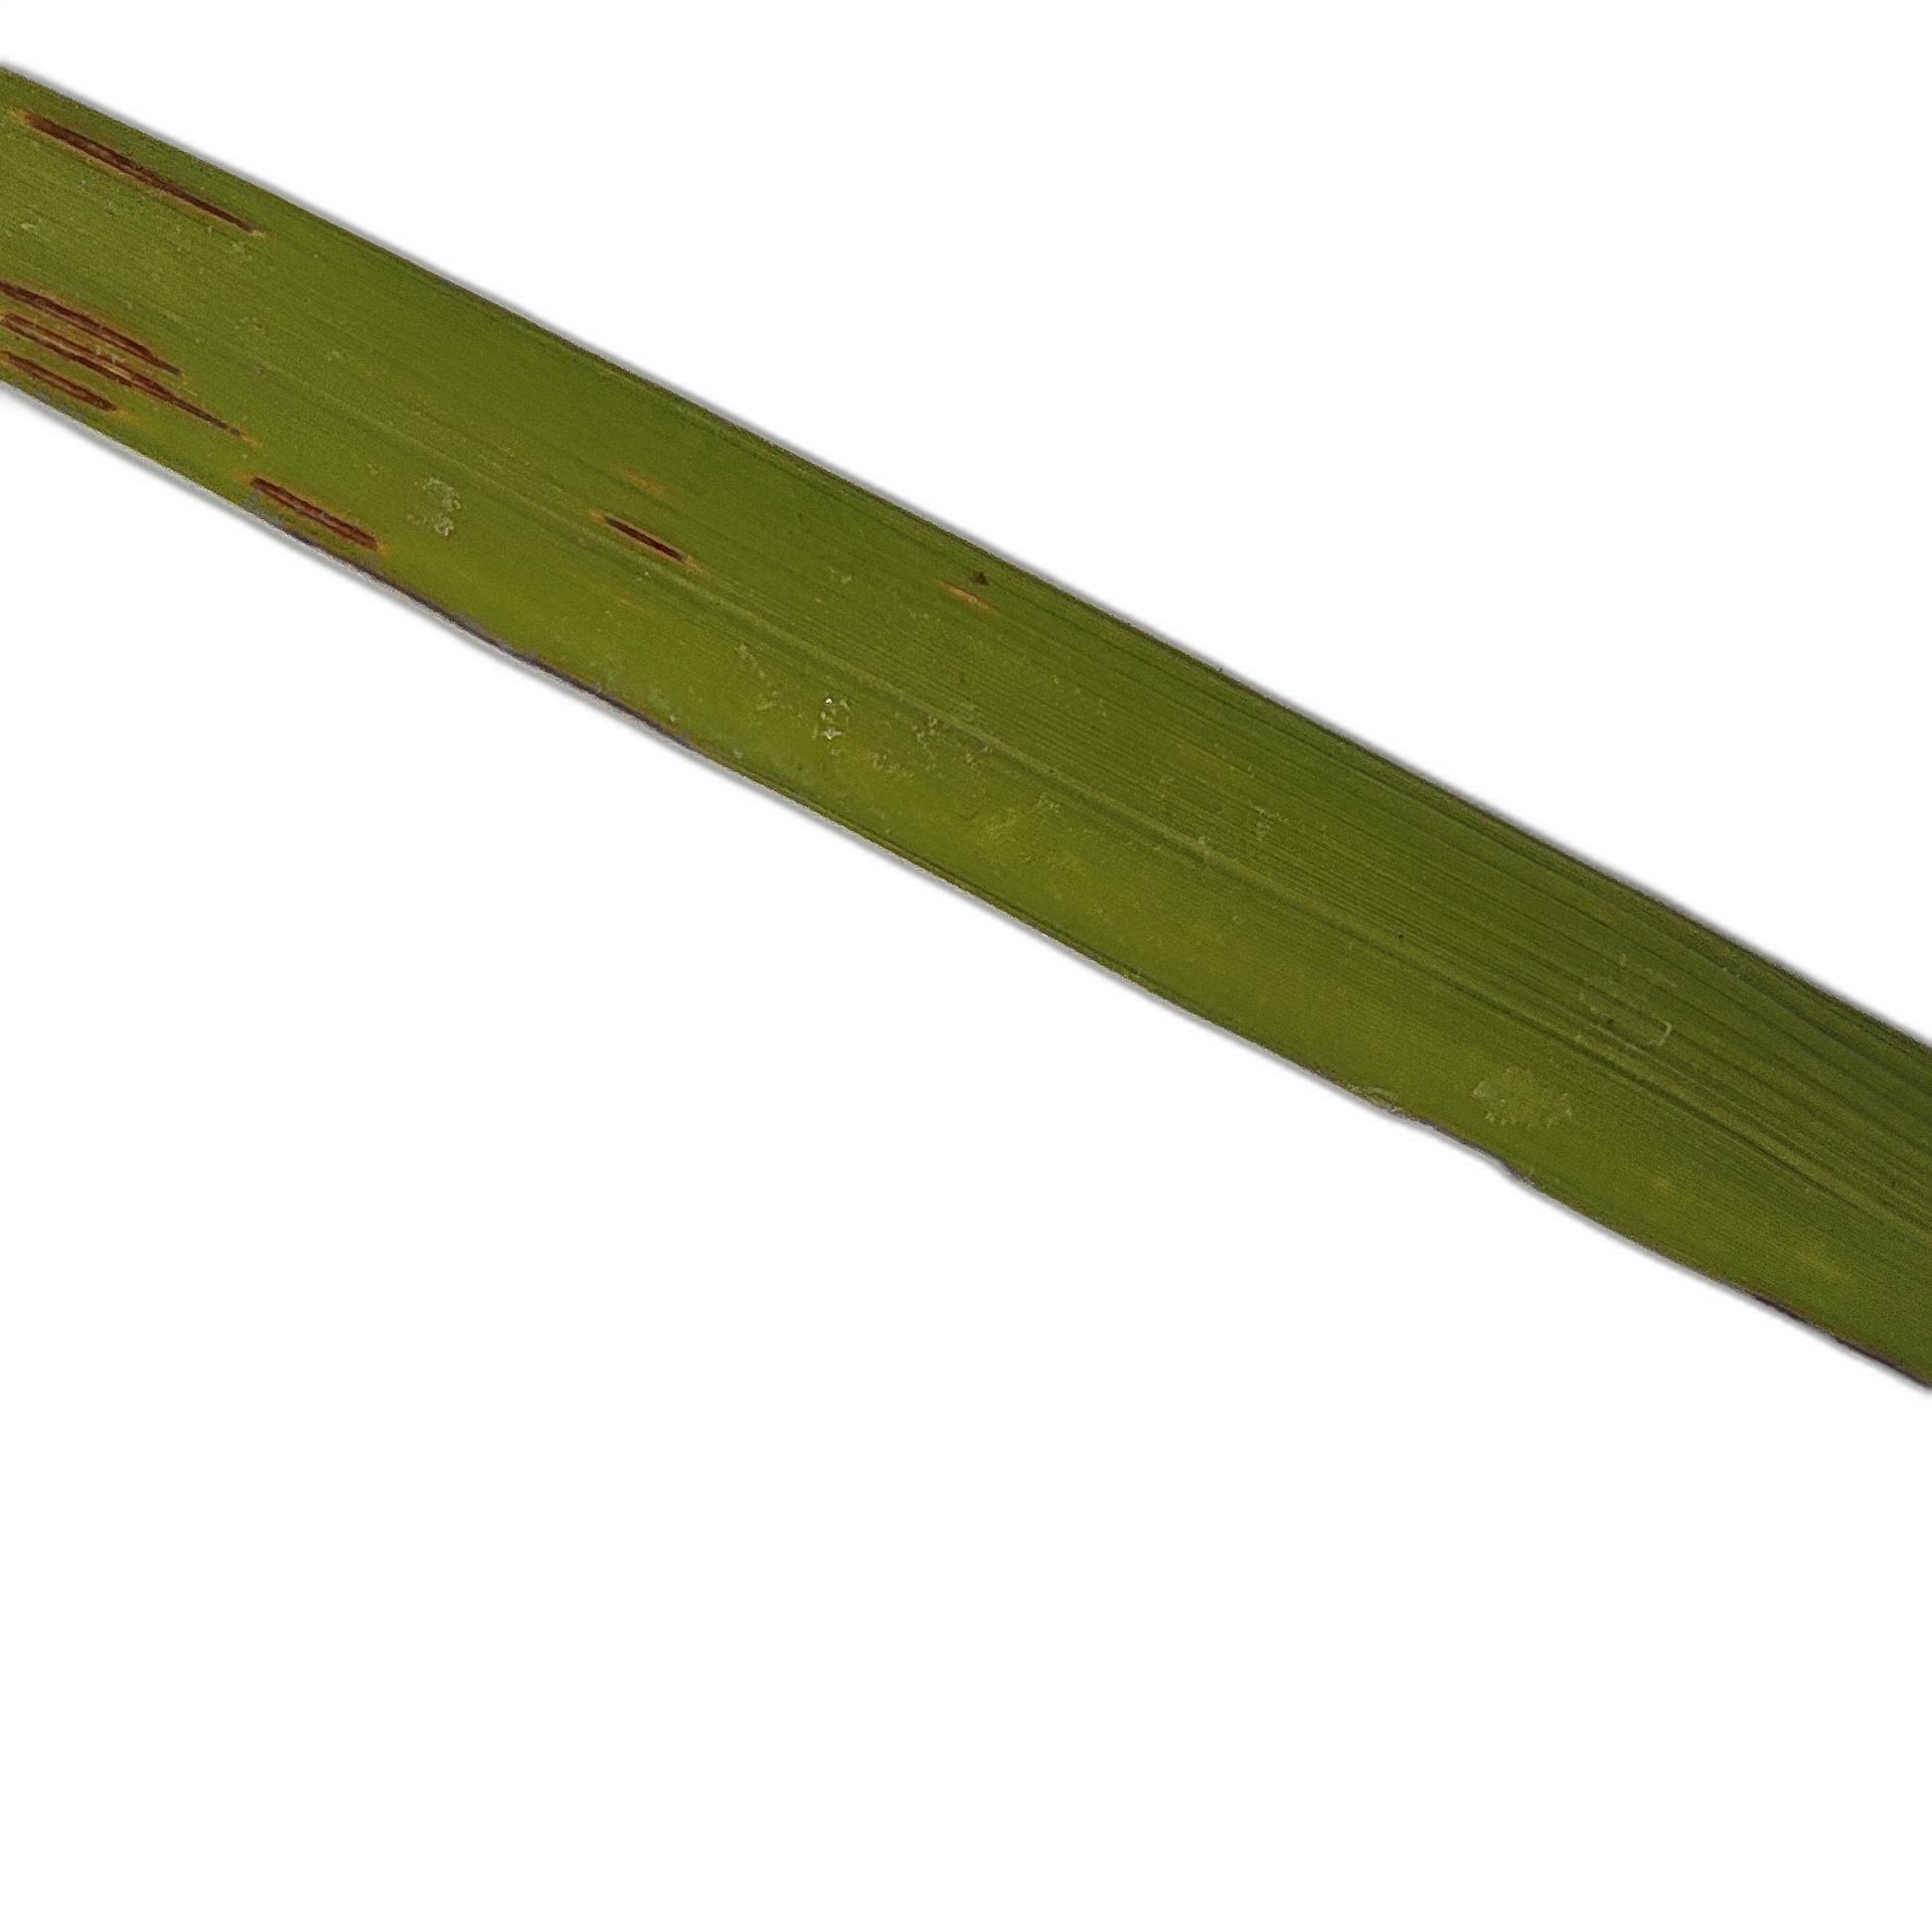
Label: Rice Blast